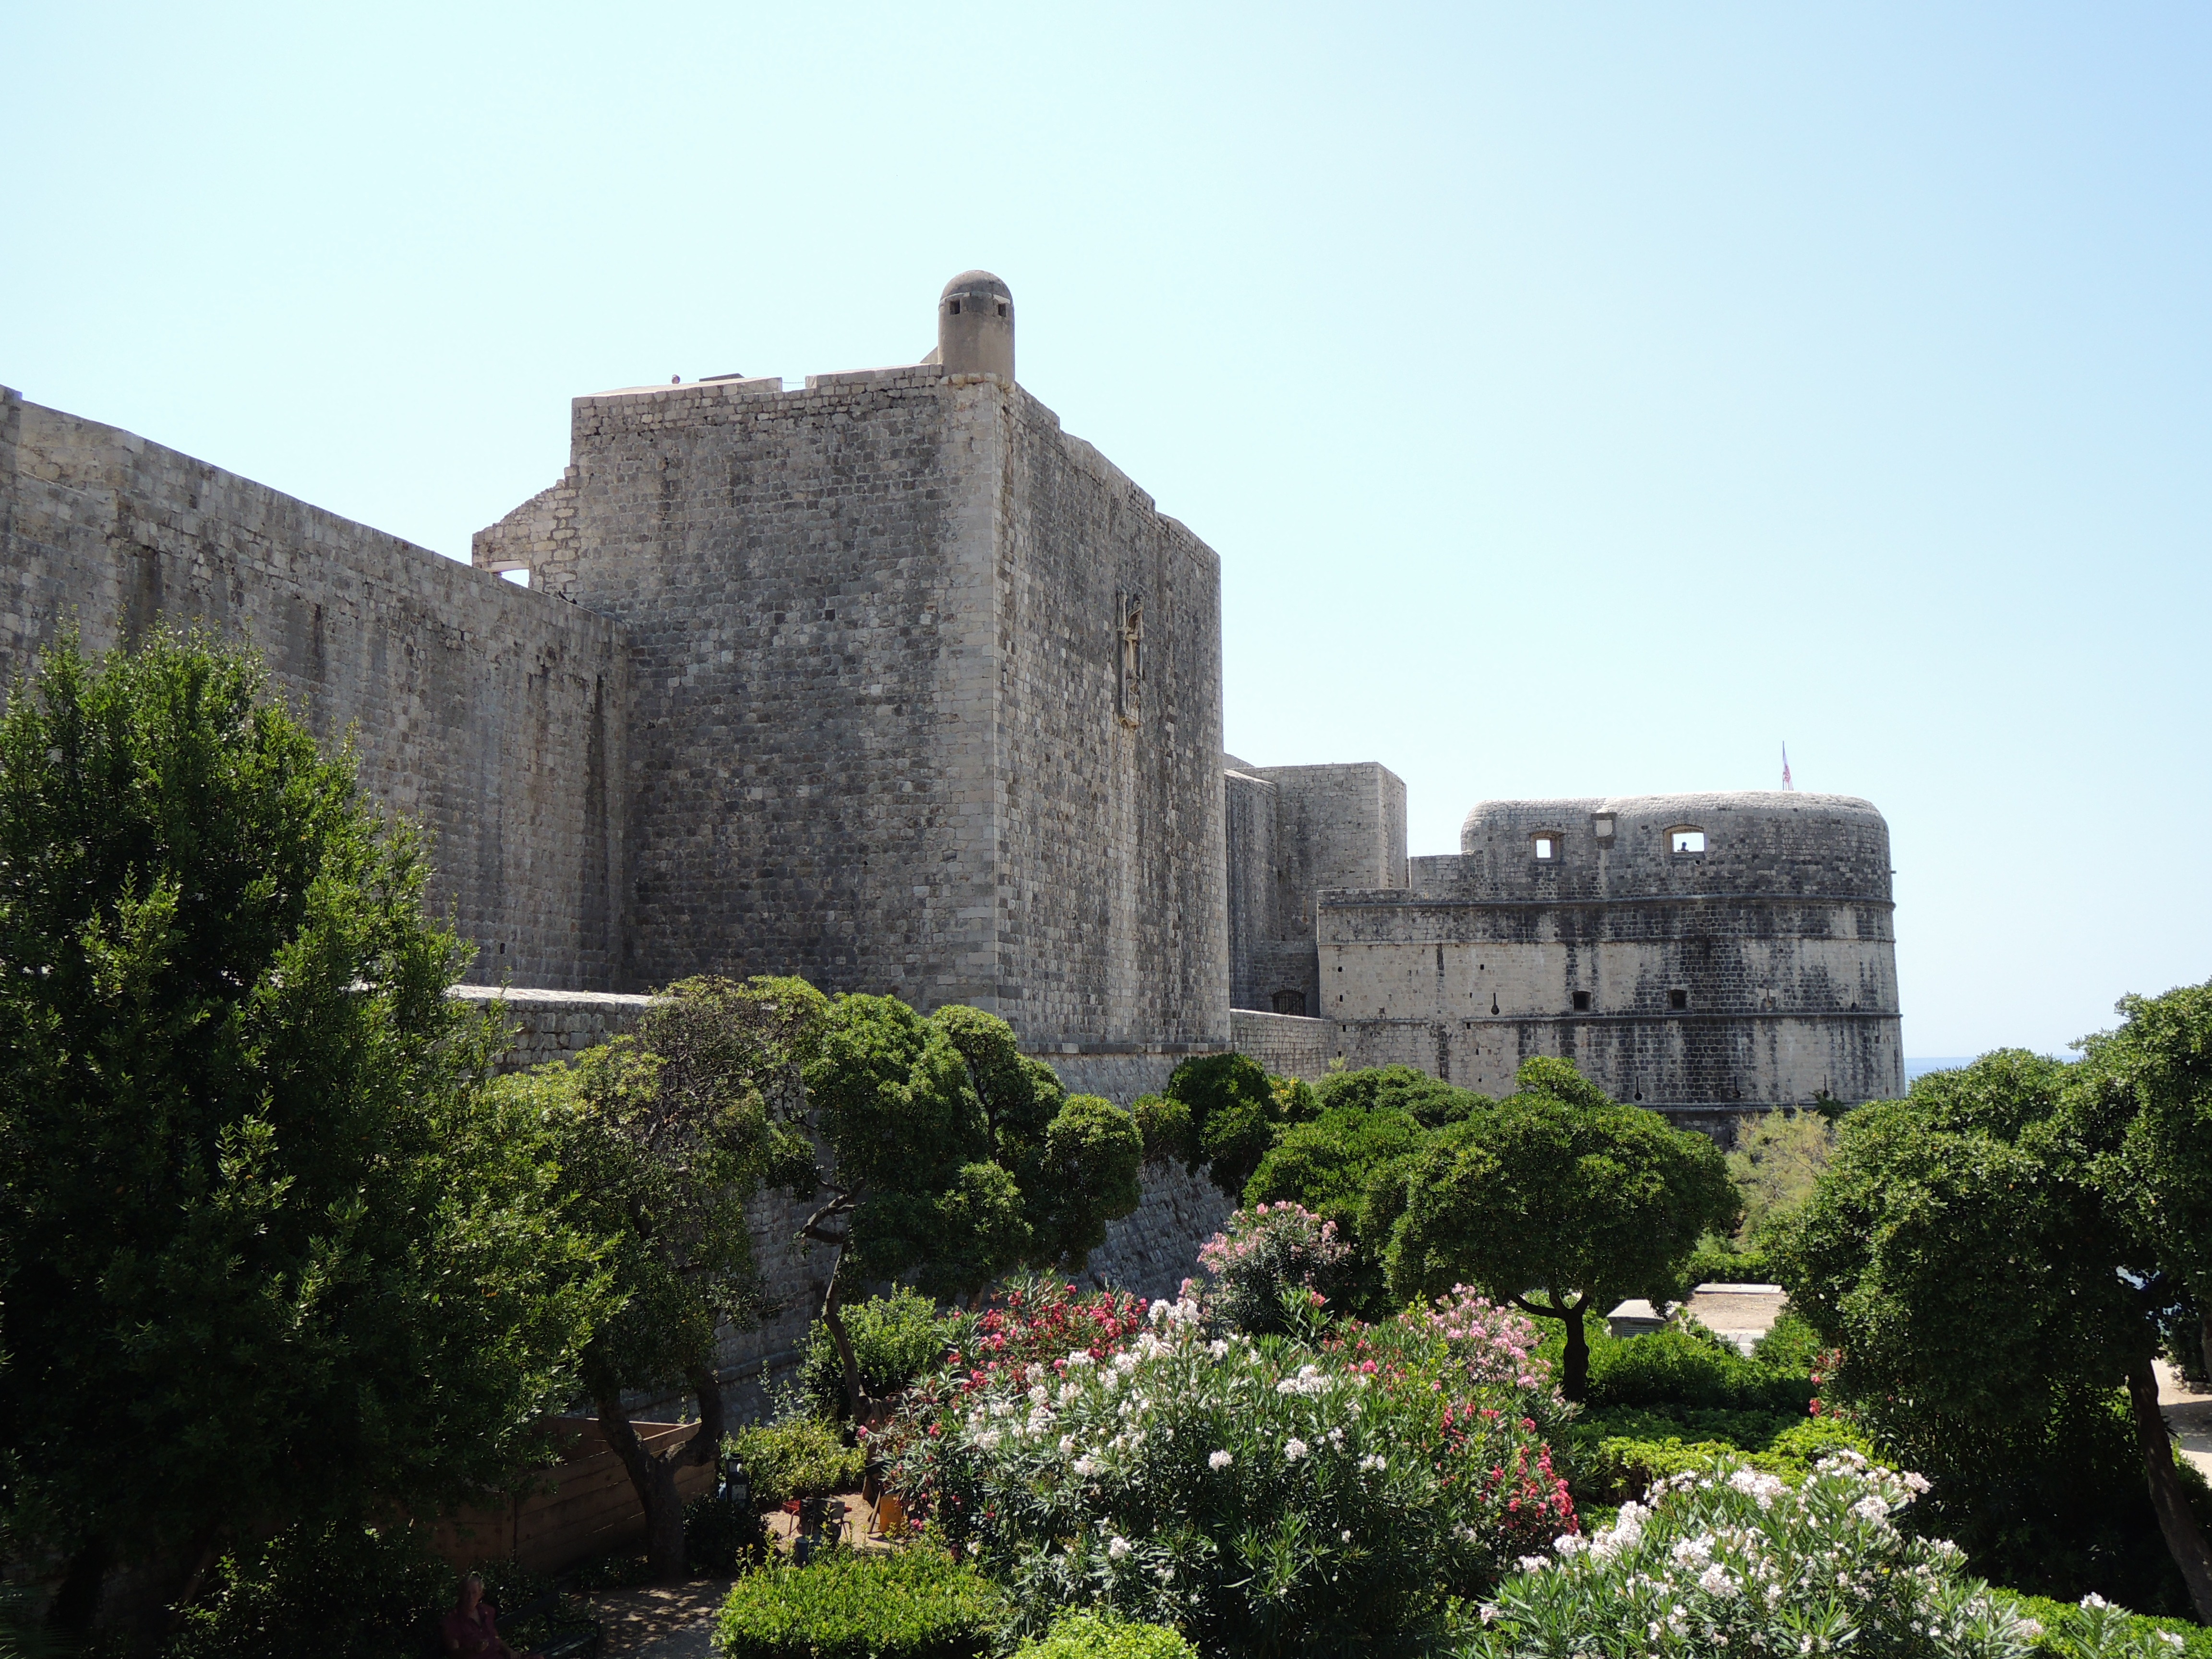
air, building, chateau, wall, castle, landmark, fortification, tourism, old town, croatia, ruins, dubrovnik, monastery, history, estate, ancient history, human settlement